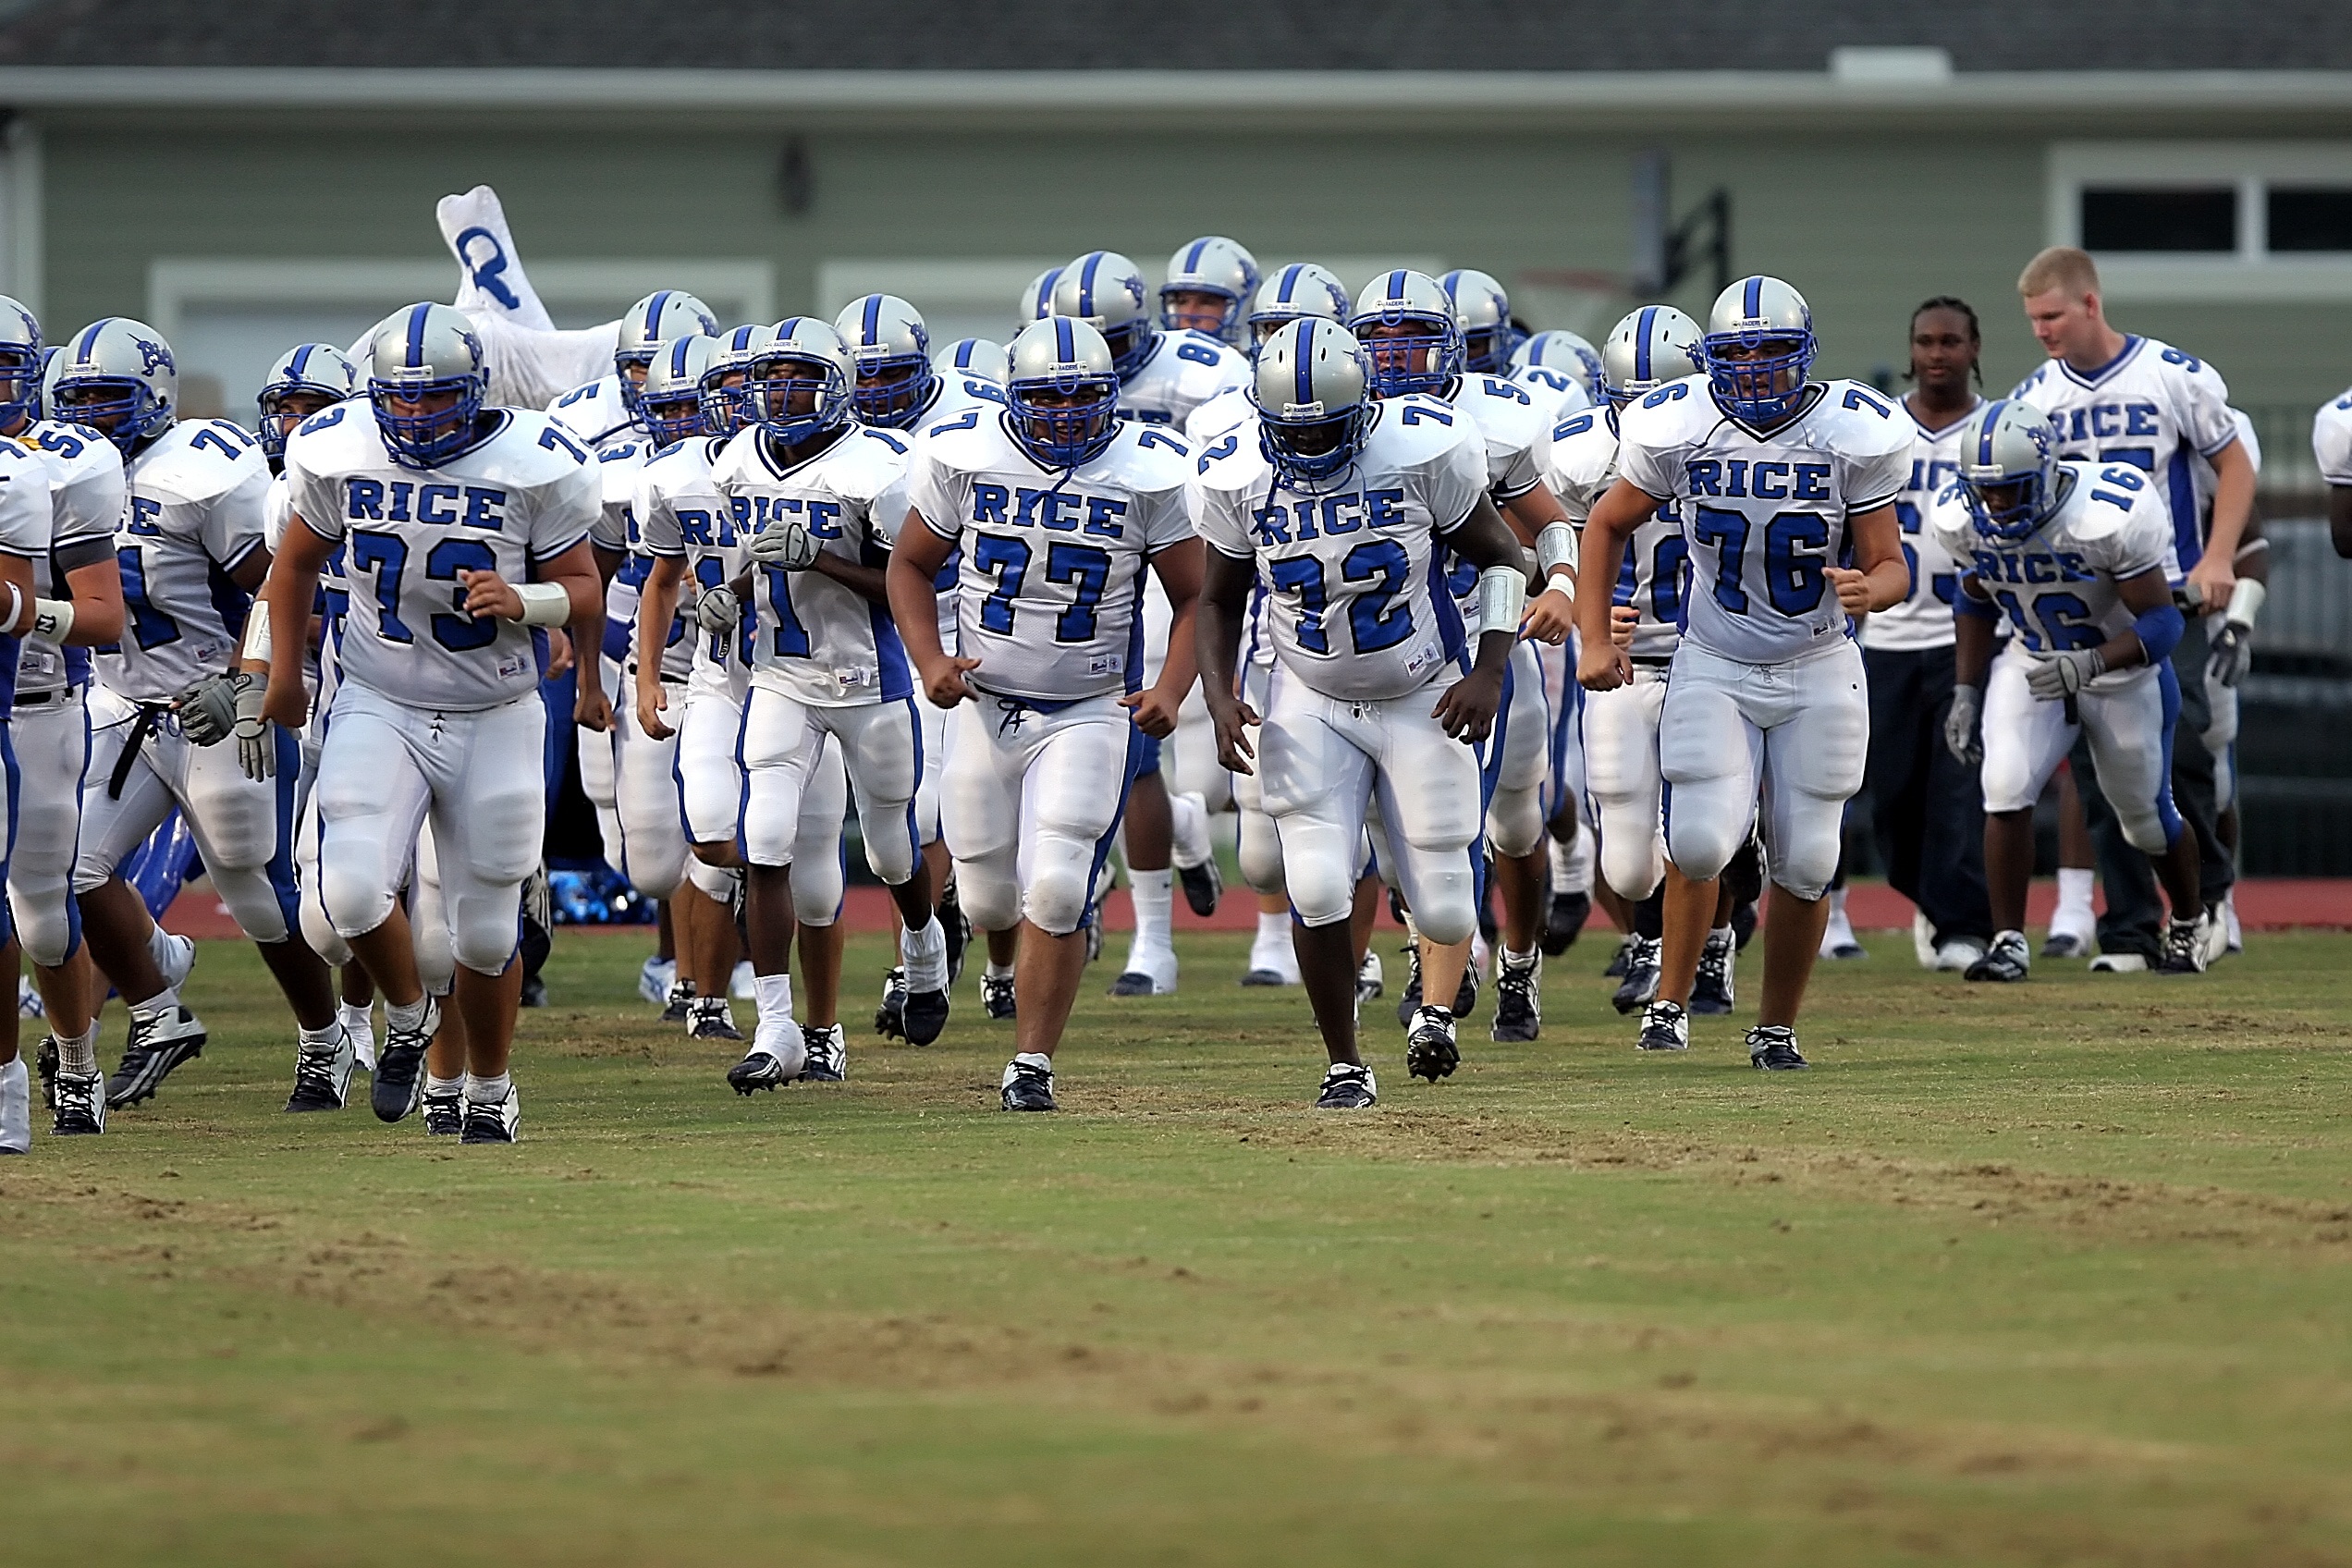
sport, field, game, male, action, soccer, football, stadium, activity, outdoors, competition, team, american football, sports, match, players, texas, athletes, tackle, uniforms, ball game, football team, pre game, team sport, locker room, canadian football, competition event, gridiron football